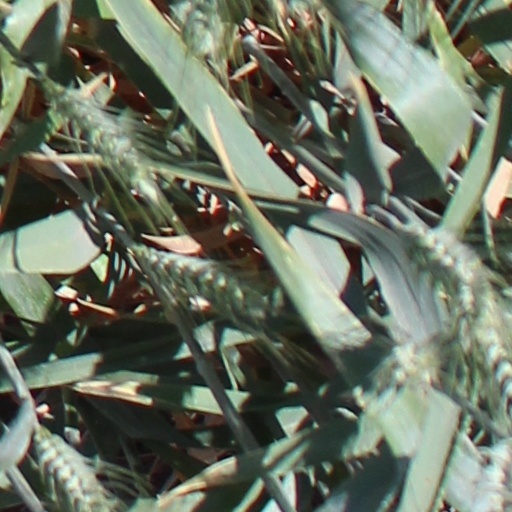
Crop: wheat